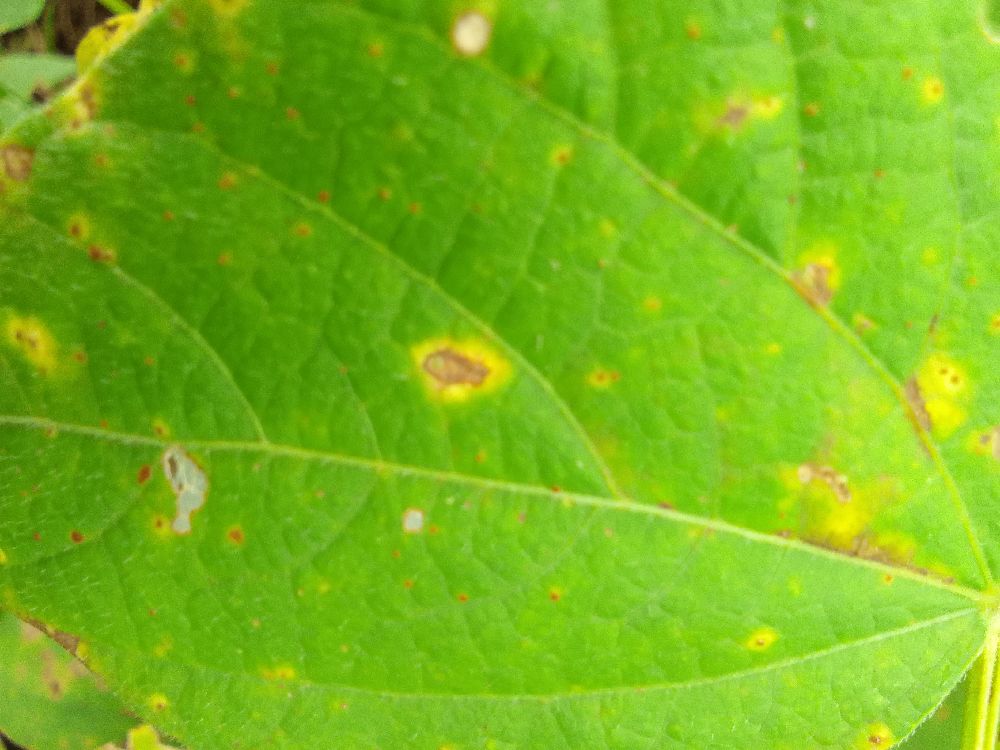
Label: rust